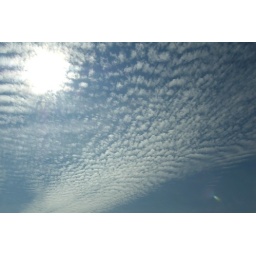
the sky above my house